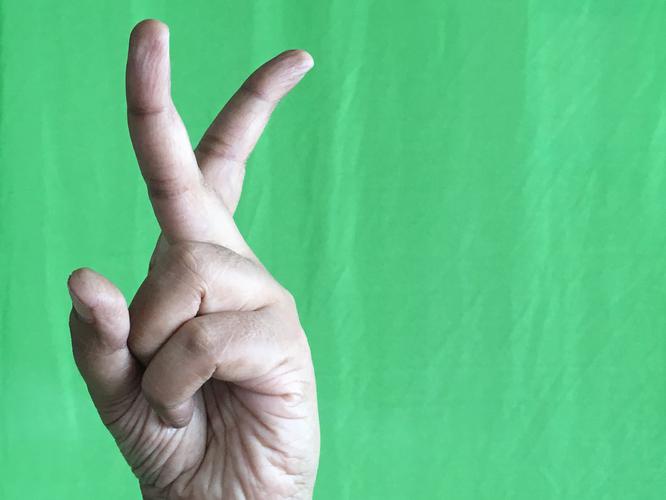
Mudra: Katrimukha
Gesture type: single_hand